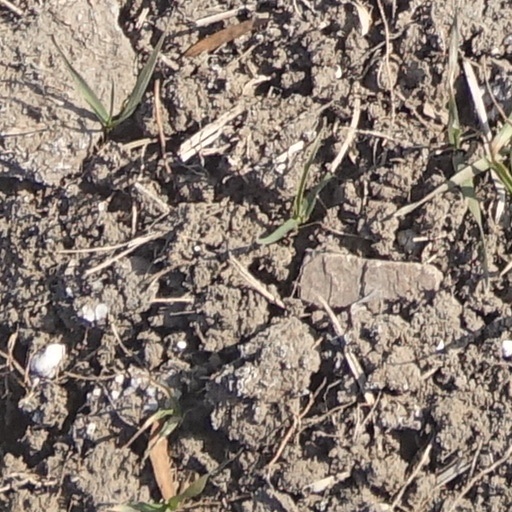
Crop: wheat